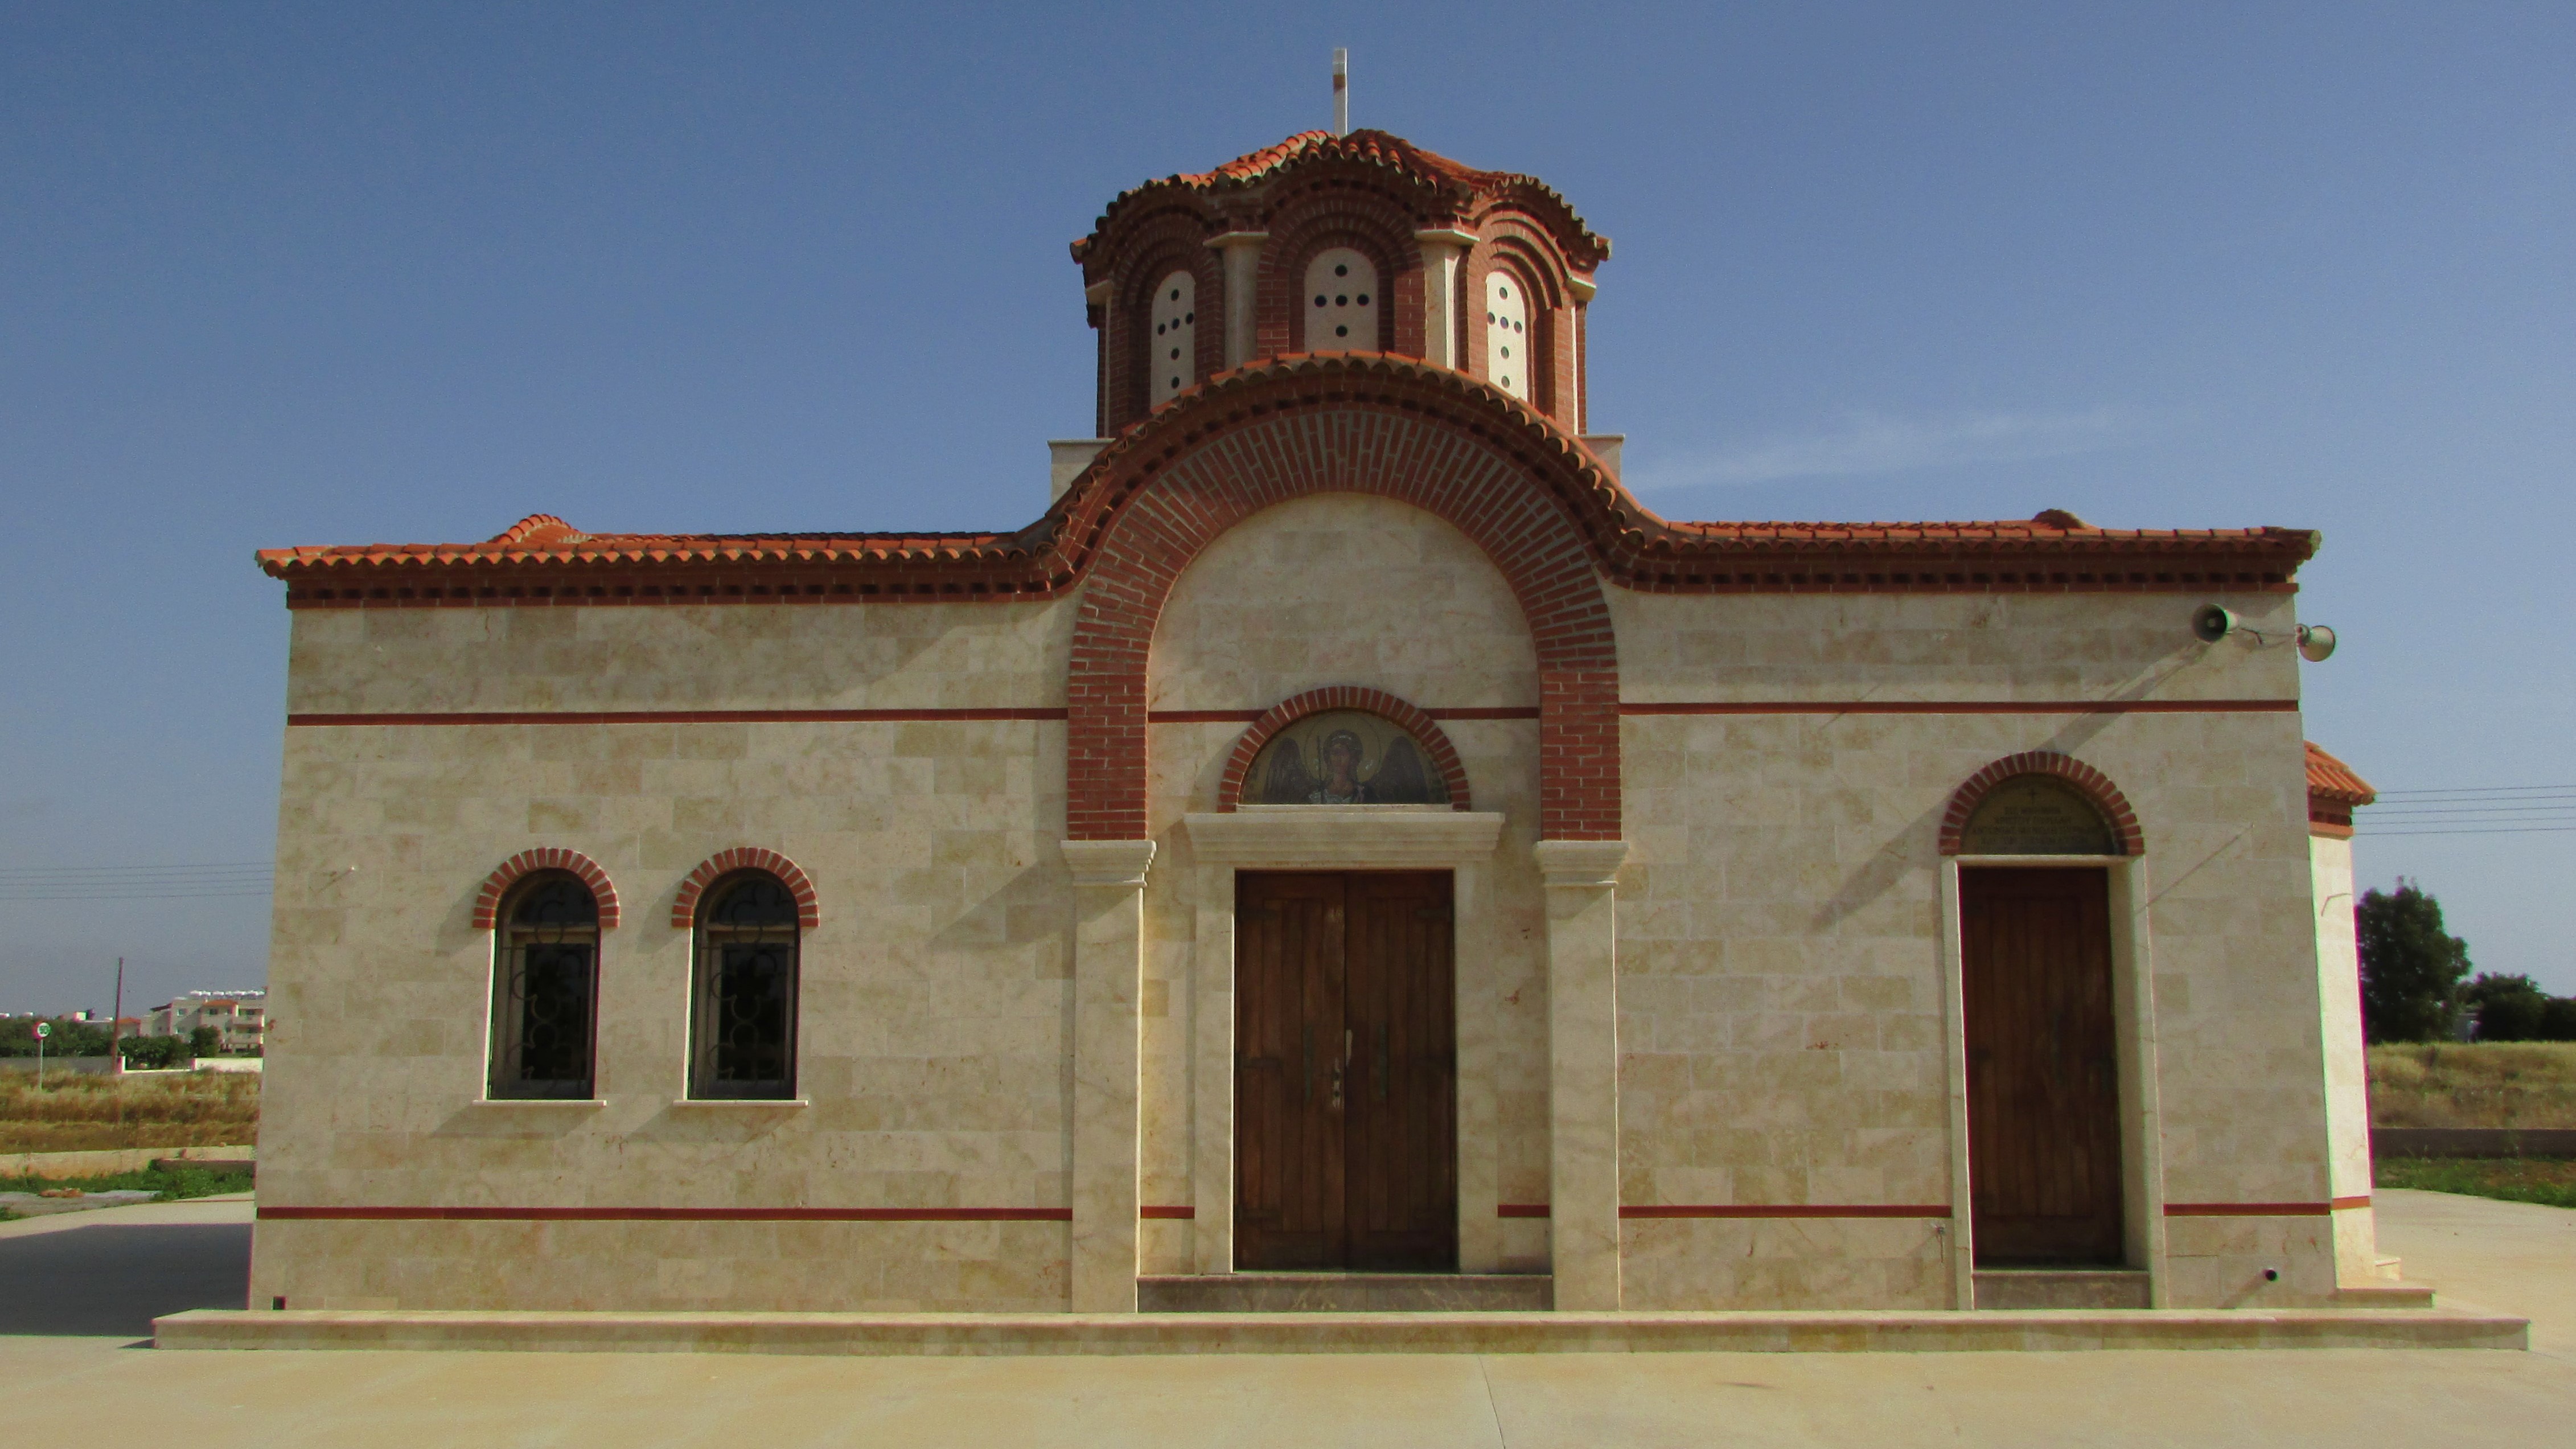
architecture, building, arch, facade, church, chapel, place of worship, bell tower, monastery, synagogue, orthodox, cyprus, mausoleum, paralimni, historic site, ancient history, ayios markos, byzantine architecture, spanish missions in california